Horse head mask

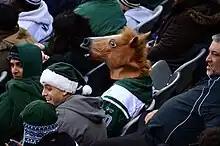
"A person wearing a Horse Head Mask looks downright disturbing," according to the original manufacturer Archie McPhee.

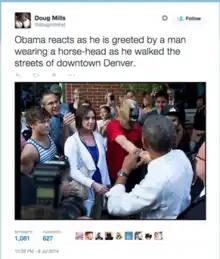
Photographs of President Obama and a person in a horse head mask went viral in July 2014

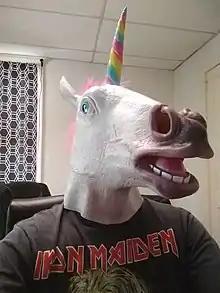
A unicorn mask from Archie McPhee

The horse head mask is a latex mask representing a horse head originally manufactured by novelty purveyor Archie McPhee, and now widely available from other manufacturers. It covers the entire head and is typically part of a Halloween costume, or is worn at other times to be funny, shocking, incongruous, or hip, or to disguise one's identity. It has also become an internet meme.